Great Western Railway

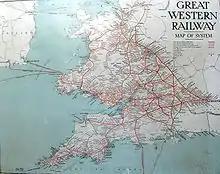
Map of the system

At the outbreak of World War I in 1914, the GWR was taken into government control, as were most major railways in Britain. Many of its staff joined the armed forces and it was more difficult to build and maintain equipment than in peacetime. After the war, the government considered permanent nationalisation but decided instead on a compulsory amalgamation of the railways into four large groups. The GWR alone preserved its name through the "grouping", under which smaller companies were amalgamated into four main companies in 1922 and 1923. The GWR built a war memorial at Paddington station, unveiled in 1922, in memory of its employees who were killed in the war.